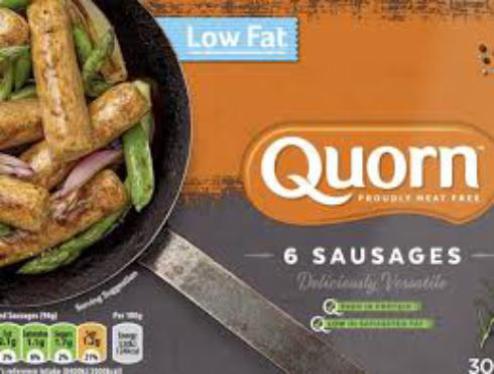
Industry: Food